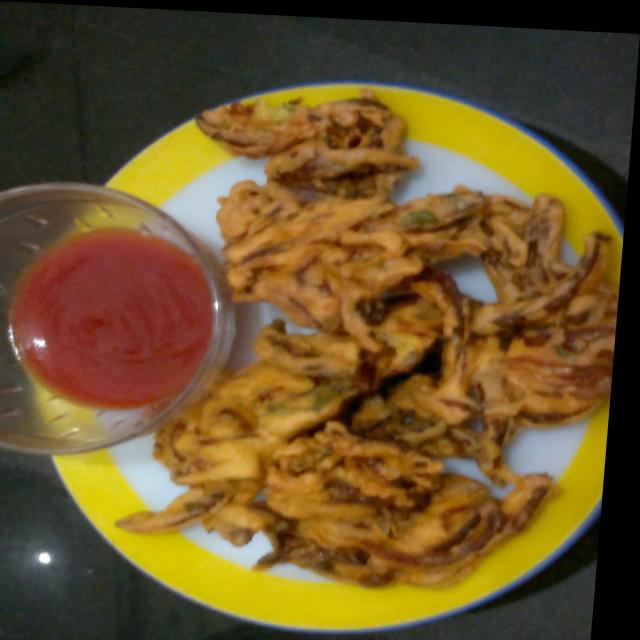
Dish: pakode